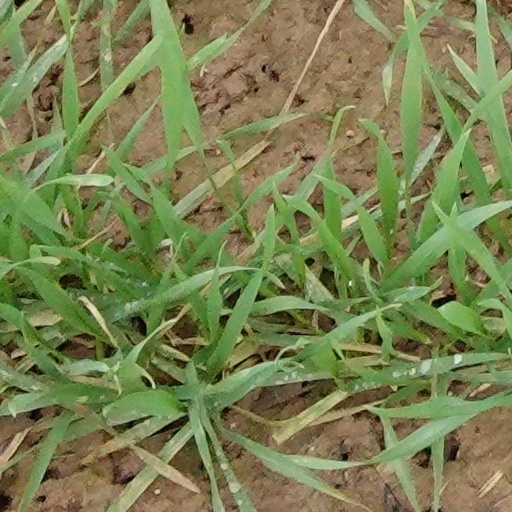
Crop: wheat